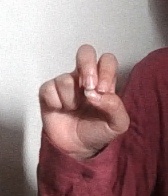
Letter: gaaf